Magda Spiegel

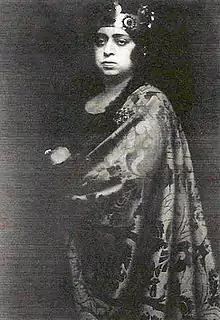
Magda Spiegel

Magda Spiegel (1887–1944) was a German contralto who was a member of the Frankfurt Opera ensemble and was murdered in the Auschwitz concentration camp. The baritone Richard Breitenfeld, also of the Frankfurt Opera, shared the same fate.